The Circus Girl

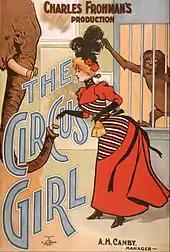
Poster for the New York production

Later during the London production, Terriss's father, actor William Terriss, was murdered outside the Adelphi Theatre in London, creating a sensation in the press and an outpouring of sympathy for Terriss and Hicks.